Mister Mxyzptlk

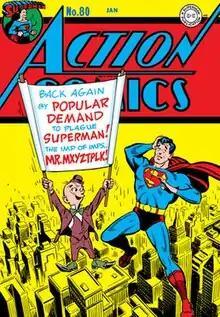
Cover to "Action Comics" #80 (January 1945), art by Wayne Boring.

Mister Mxyztplk (the original spelling) was introduced in the Golden Age as an imp from the "fifth dimension". Not being bound by physical laws, he can do things that seem to be magical. In his first appearance, Mxyztplk wreaks havoc across Metropolis by using his powers to pull all manner of pranks, first pretending he got hit by a truck and killed, then increasing his weight when the ambulance gets there and waking up to shock them. What is more, he destroys Superman's worldview of himself. Mxyztplk jumps out a window, fooling Superman into thinking he is committing suicide. When he appears unharmed, an astonished Superman exclaims, "I-I thought I was the only man who could fly!!" He gives the Mayor the voice of a donkey, and then blows papers over the town. Mxyztplk soon tells Superman that he is a jester in his home dimension, explaining why he uses his powers to play practical jokes, but one day he finds a book that tells him of this world.